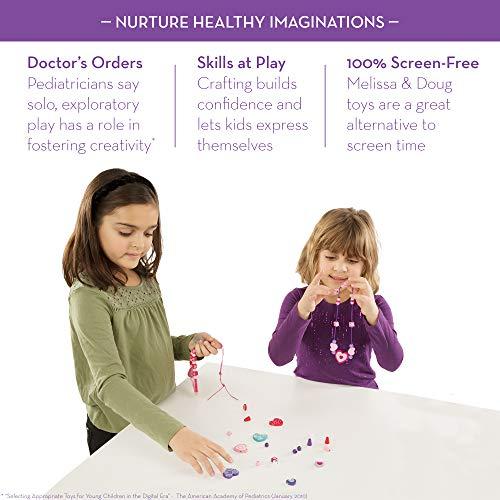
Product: Melissa & Doug Created By Me! Heart Beads Wooden Bead Set - The Original (Jewelry-Making Kit, Over 120 Beads, 5 Cords, Great Gift for Girls and Boys – Best for 4, 5, 6, 7 and 8 Year Olds)
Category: Toys & Games | Arts & Crafts | Craft Kits | Jewelry
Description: EASY-TO-USE WOODEN HEART BEAD SET: The Melissa and Doug Created By Me Heart Beads Wooden Bead Set is an easy-to-use arts and crafts kit for designing and stringing necklaces and more.
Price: $8.92
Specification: ProductDimensions:10x7x1inches|ItemWeight:8ounces|ShippingWeight:8.8ounces(Viewshippingratesandpolicies)|DomesticShipping:ItemcanbeshippedwithinU.S.|InternationalShipping:ThisitemcanbeshippedtoselectcountriesoutsideoftheU.S.LearnMore|ASIN:B004PBLOPU|Itemmodelnumber:4175|Manufacturerrecommendedage:4-7years